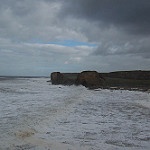
Label: sea